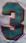
Number: 3